Alex Král

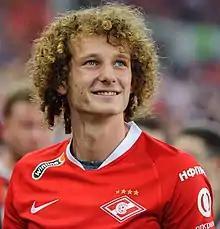
Král with Spartak Moscow in 2019

Alex Král (born 19 May 1998) is a professional footballer who plays as a defensive midfielder for German club Union Berlin. Born in Slovakia, he represents the Czech Republic national team at international level.